Squadron of Flying Hussars

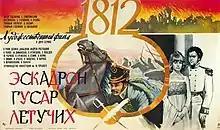

Squadron of Flying Hussars is a 1980 Soviet war film directed by Nikita Khubov and Stanislav Rostotsky.